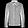
Label: Coat